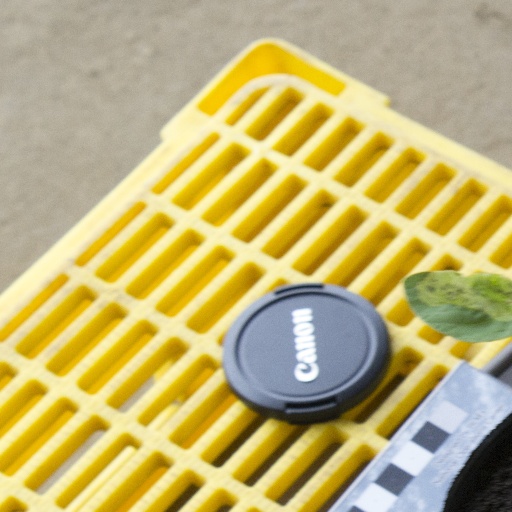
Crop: soybean